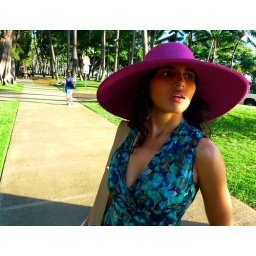
Girl in a pink hat